Yaroslavsky suburban railway line

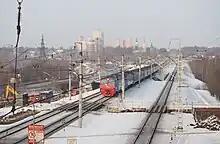
Main line in city of Pushkino, limited express train Reks and construction of 4th track (2015)

Yaroslavsky suburban direction provide commuter traffic to dense populated area and cities of Mytishchi, Bolshevo, Pushkino. At 2010-s an additional 4th track was built on main line to Pushkino, in rush hours a 27 pair of commuter trains per hour is possible.